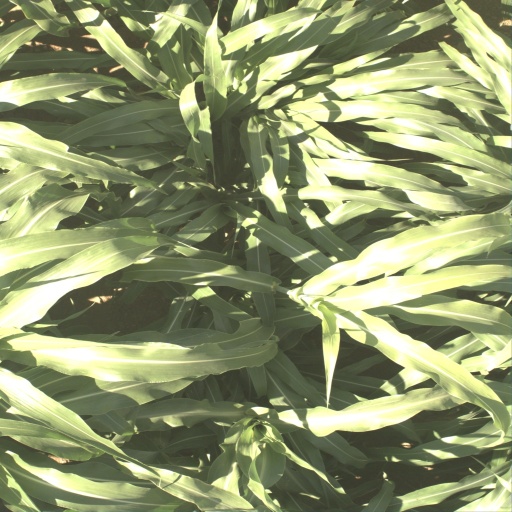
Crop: sorghum